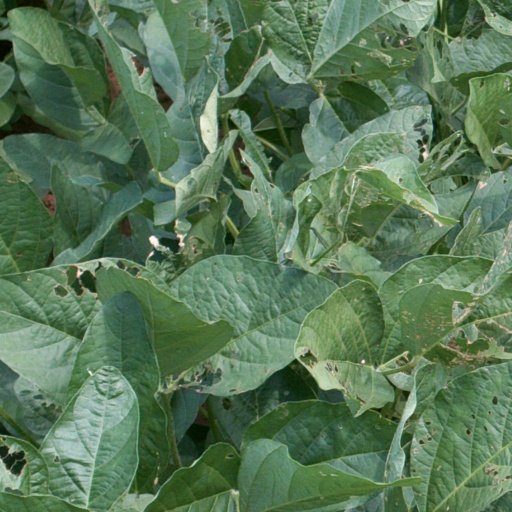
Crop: soybean